Burn the Witch (Radiohead song)

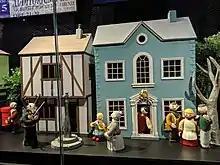
Props from the "Burn the Witch" music video on display in the Rock and Roll Hall of Fame in 2019

The "Burn the Witch" music video was directed by Chris Hopewell, who previously directed the animated video for Radiohead's 2003 single "There There". It uses stop-motion animation in the style of "Trumptonshire", a series of 1960s English children's television programmes. According to the son-in-law of the "Trumptonshire" creator, Gordon Murray, the family was not asked permission to use the style and saw it as a "tarnishing of the brand". The video was conceived and finished in 14 days and released on YouTube a week later, on 3 May 2016.